Palace Theatre (Canton, Ohio)

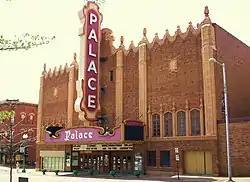
Front Facade, facing Market Ave.

The Palace Theater is a historic movie palace in downtown Canton, Ohio, United States. Constructed during the heyday of the movie palace in the 1920s, it has been named a historic site. The 21' x 46' screen is the largest in Canton as of 2019. It contains a Kilgen theater organ which is still playing to this day, thanks to an eight month restoration effort in 1992. Only a few dozen such organs are still operational at their original sites.